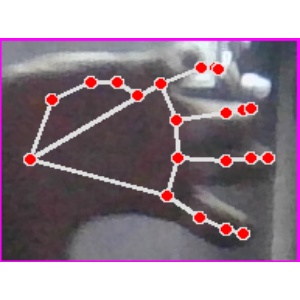
अक्षर: त